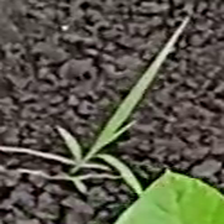
Weed species: Digitaria_SP_(Digitaria Sanguinalis )